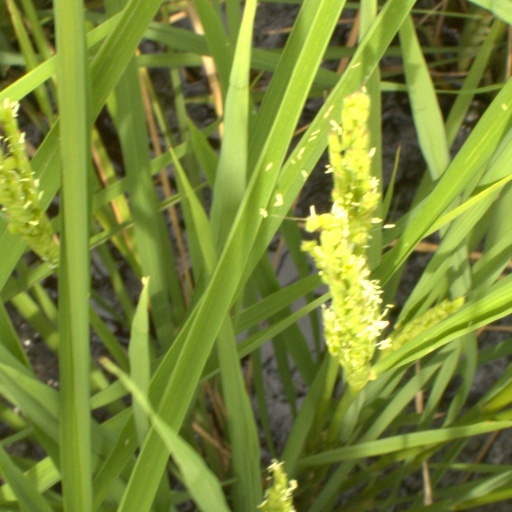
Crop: rice